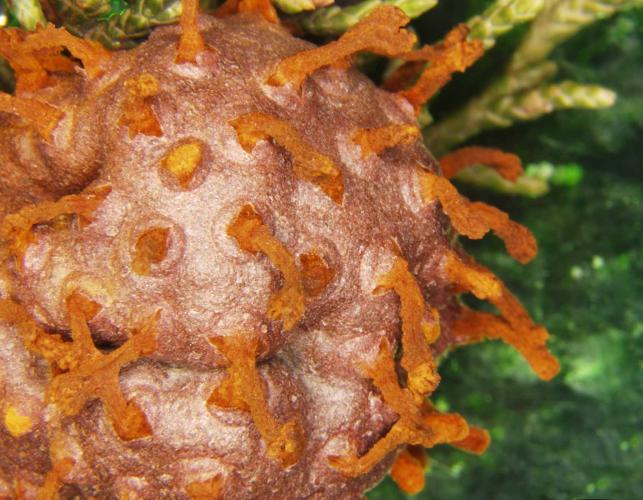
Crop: apple
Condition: rust